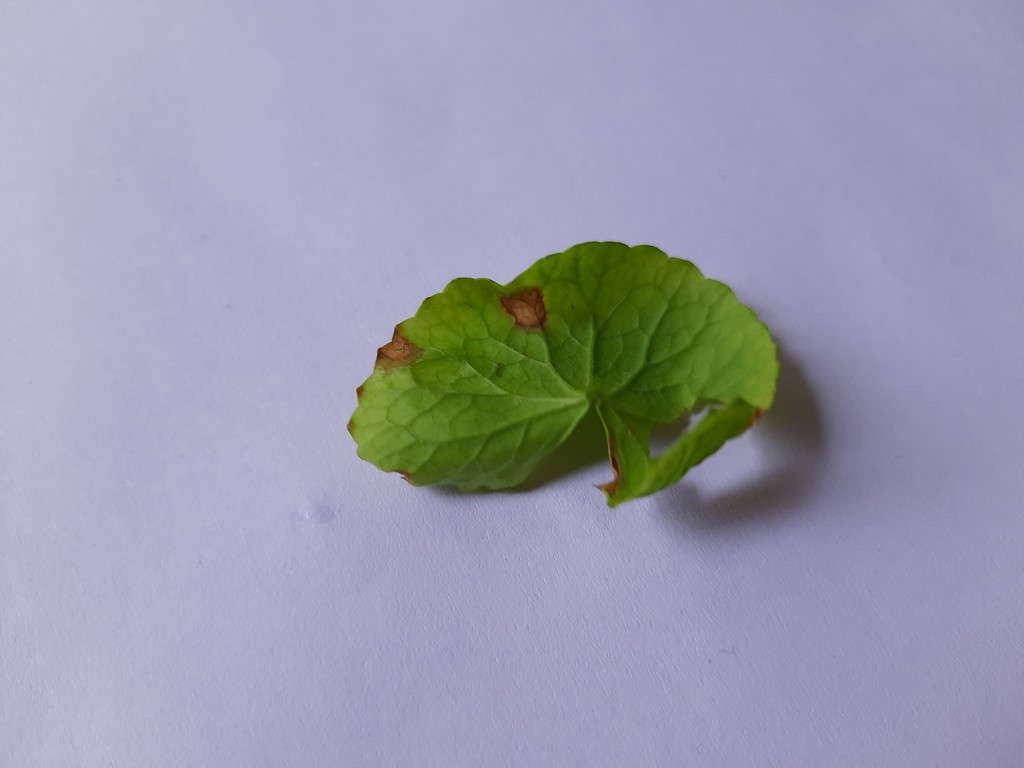
Label: Unhealthy